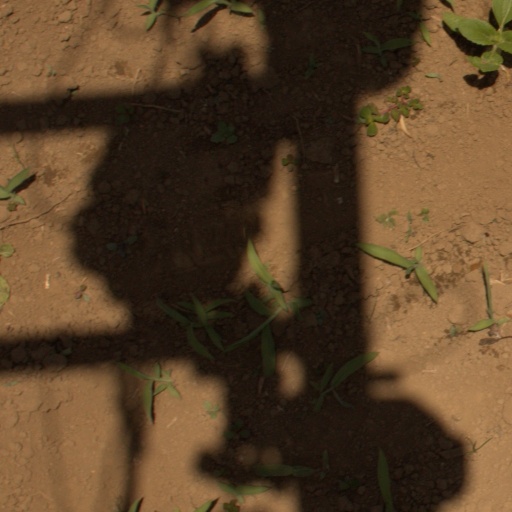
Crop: Jerusalem artichoke